Maeve Jinkings

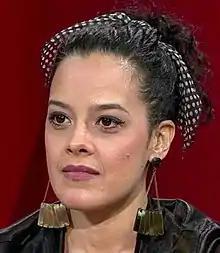
Jinkings in 2016

Maeve Jinkings was born in Brasília, Brazil's capital, the daughter of a merchant and a photojournalist. At the age of five, she moved with her mother to Belém, Pará, where she grew up and graduated in Social Communication. When she was 22, she went to São Paulo to study drama at the CPT (Centro de Pesquisa Teatral – Center for Theater Research), headed by director Antunes Filho. She was also accepted at EAD – Escola de Arte Dramática (School of Dramatic Arts) of the University of São Paulo.